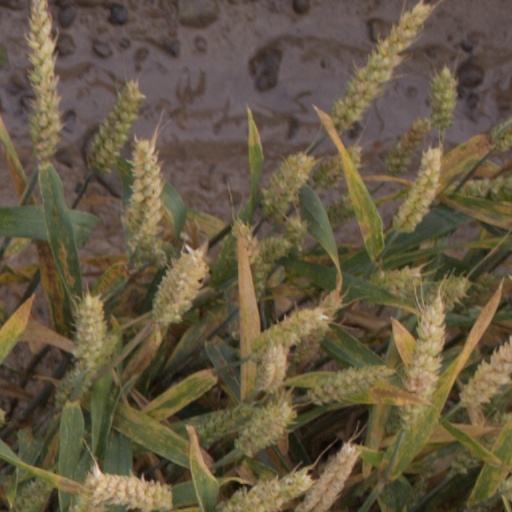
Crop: wheat